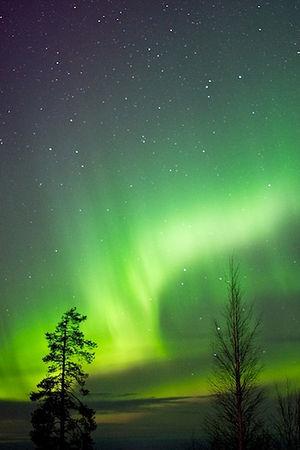
Rovaniemi est une ville du nord de la Finlande. Le centre-ville est situé à 10 km au sud du cercle polaire, au confluent de la Kemijoki et de l'Ounasjoki, à un peu plus de 100 km du fond du golfe de Botnie.